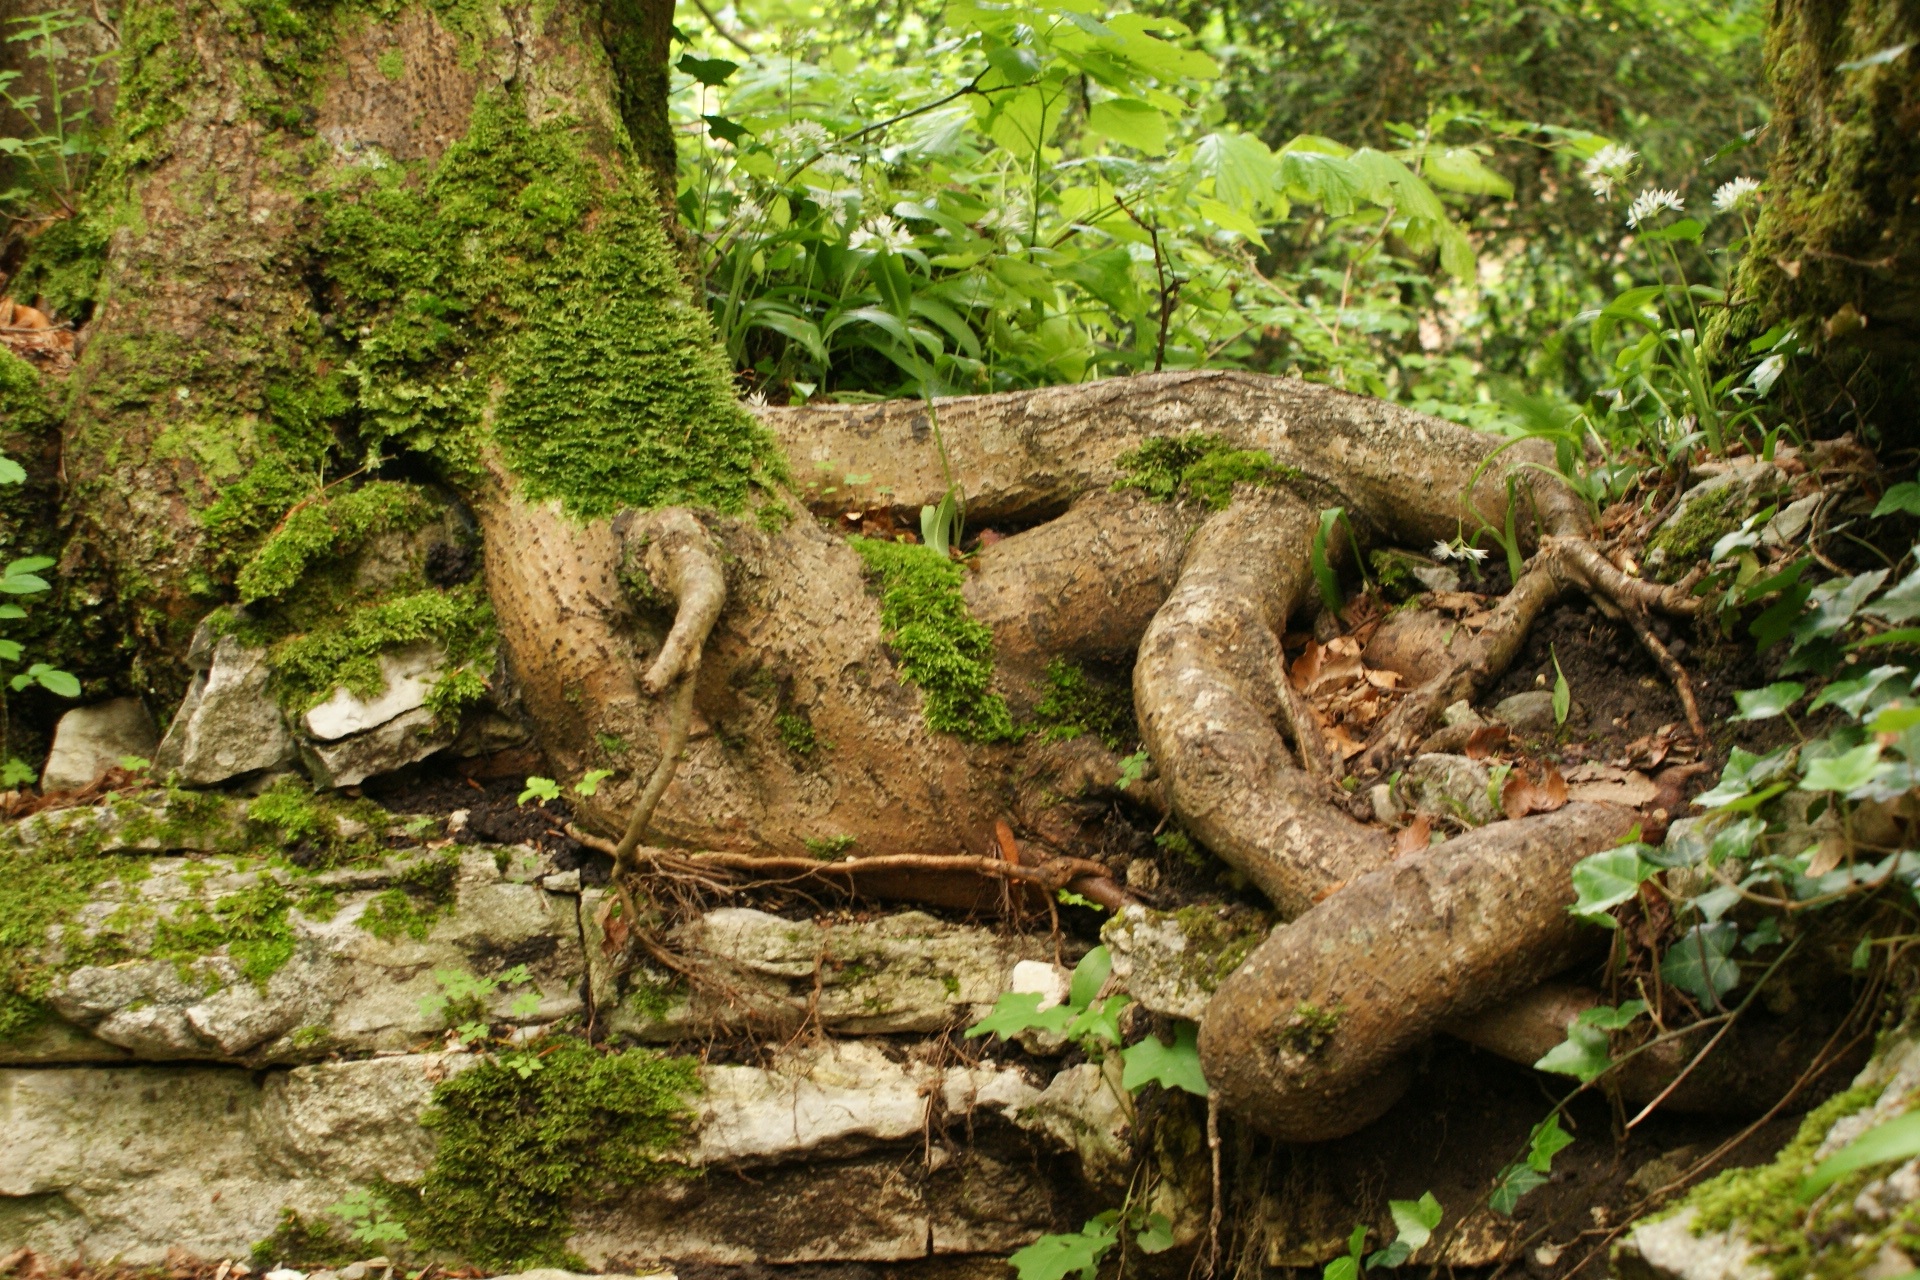
tree, forest, branch, plant, flower, trunk, foam, wildlife, jungle, botany, flora, fauna, rainforest, roots, woodland, habitat, natural environment, woody plant, land plant